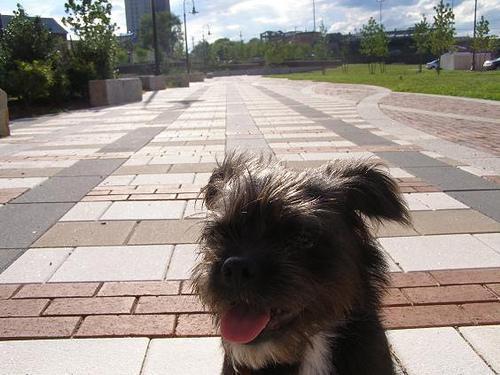
affenpinscher